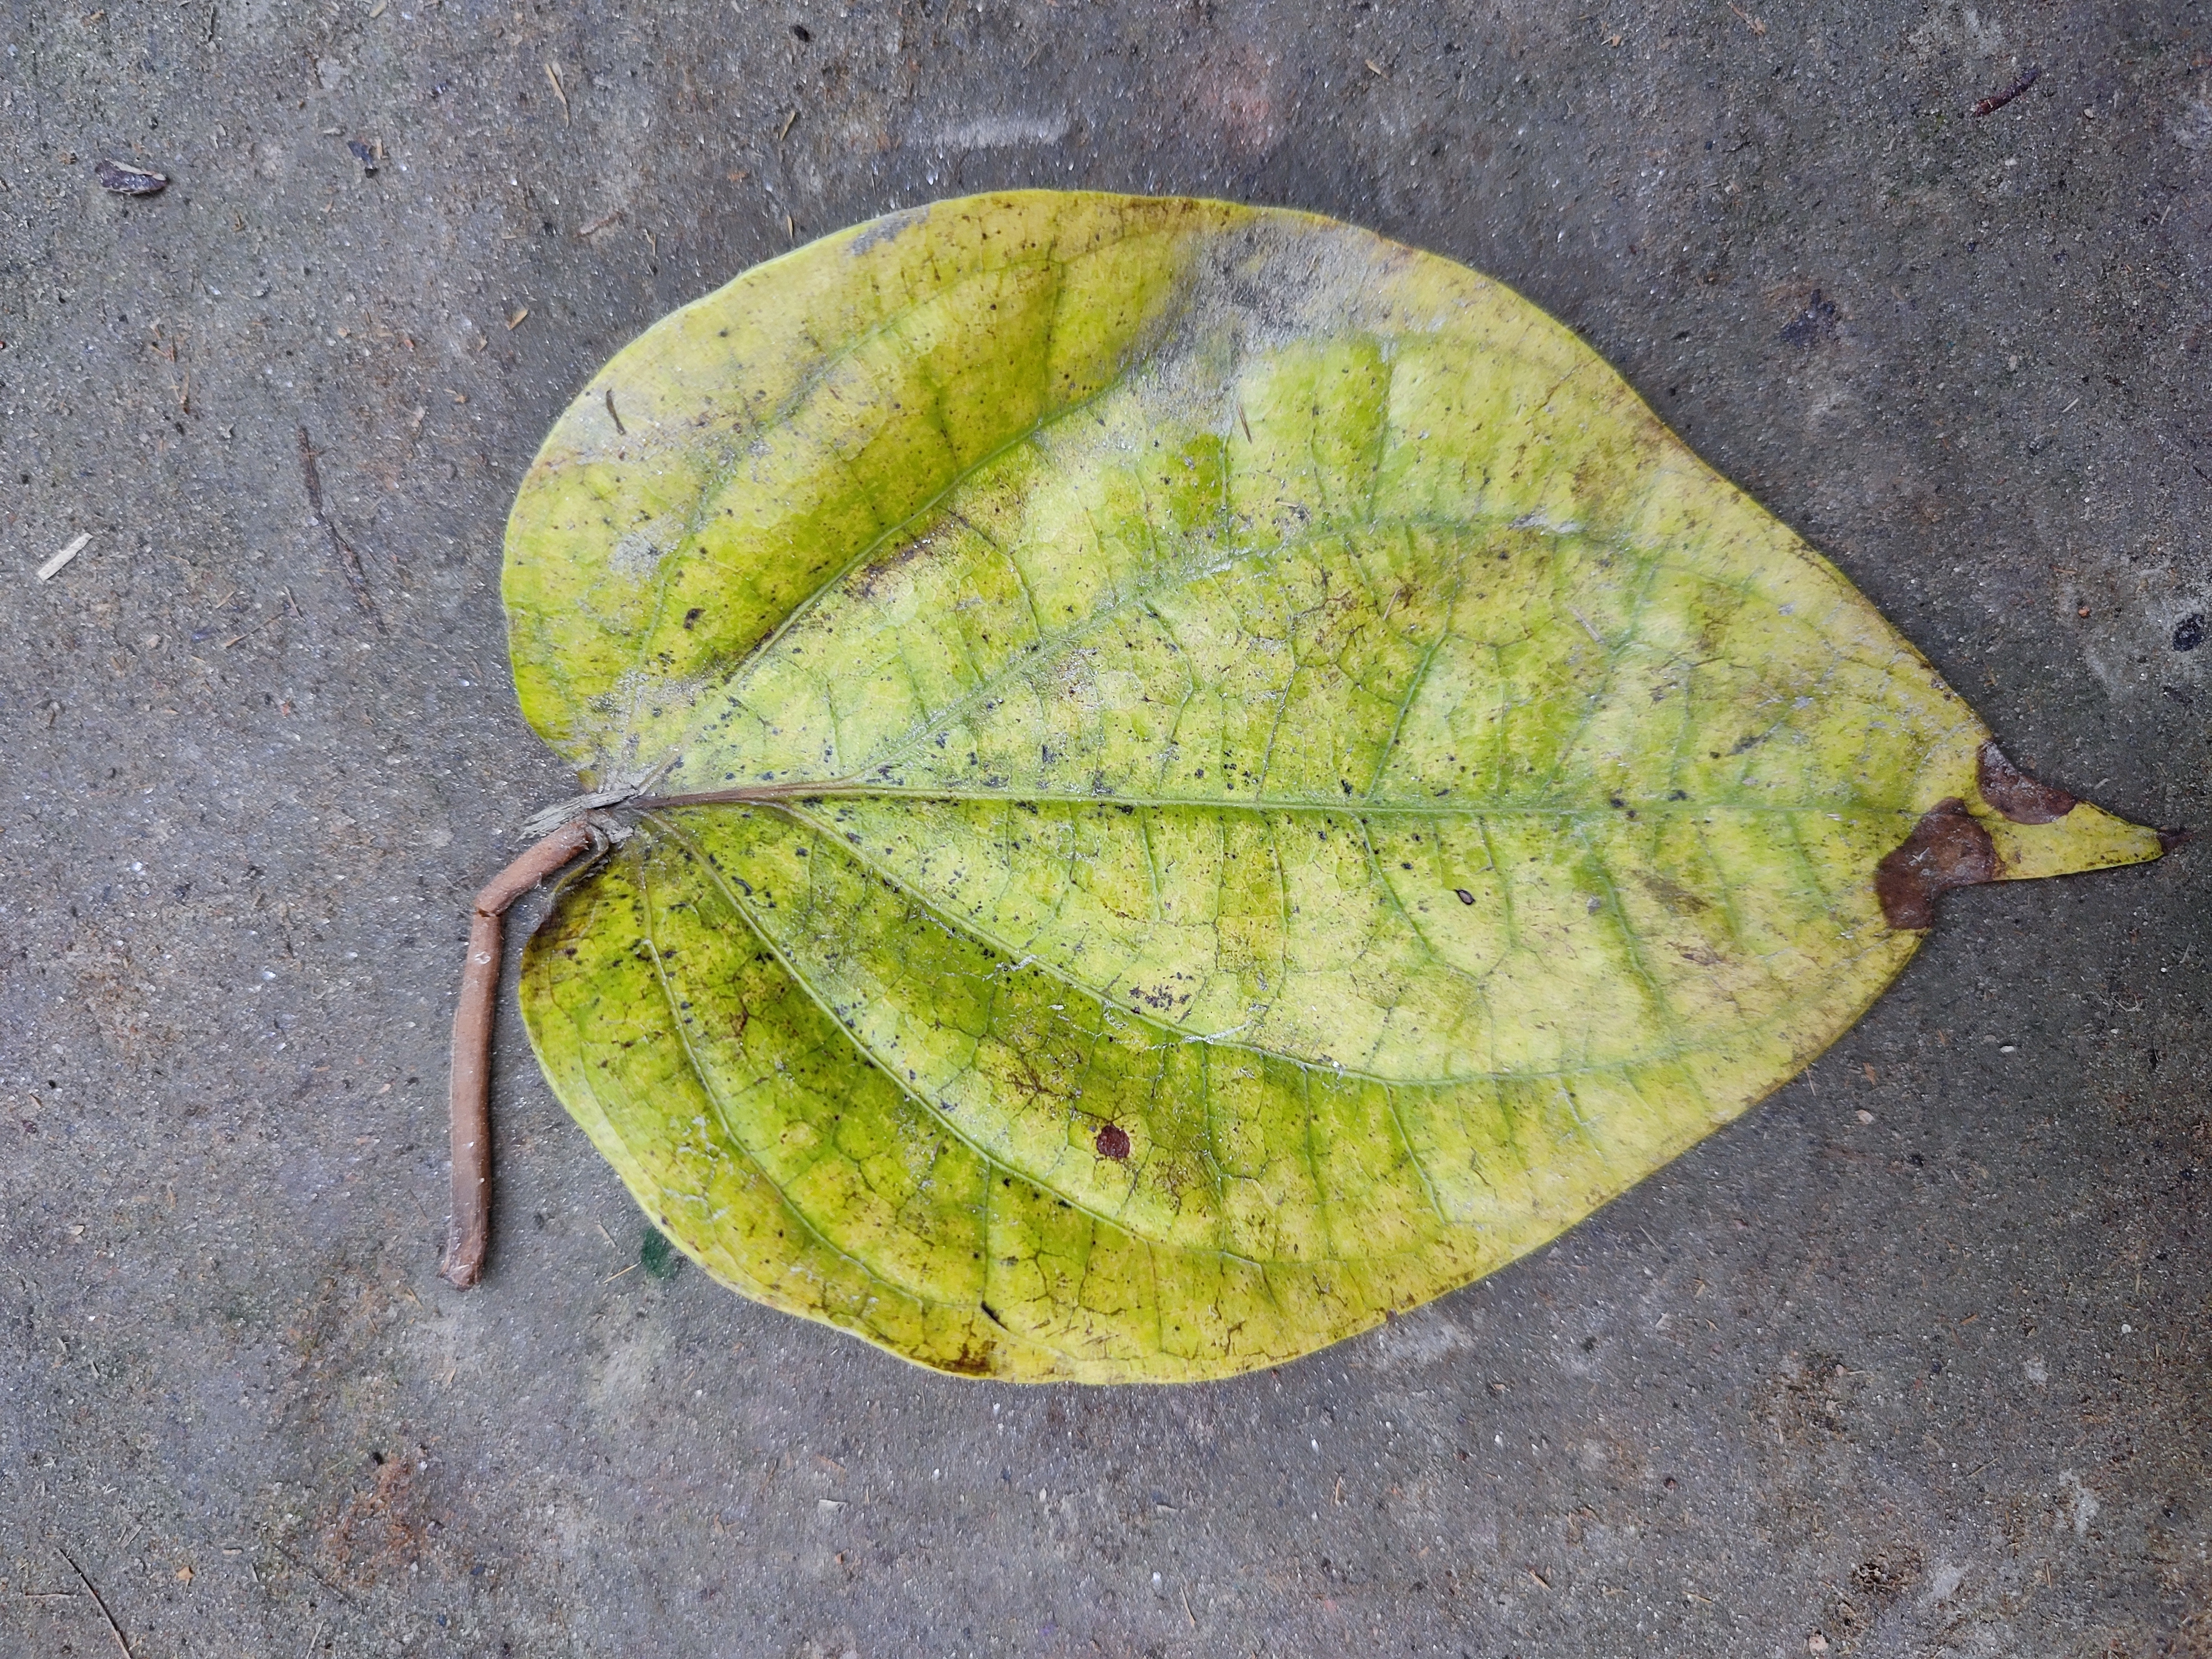
Label: Dried_Leaf